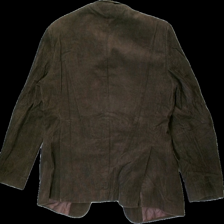
View: back
Type: Blazer
Category: Men
Brand: Missing
Colors: Brown
Material: unknown
Pattern: Other
Cut: Regular
Season: All
Price range: 100-150
Recommended usage: Reuse
Description: Corduroy